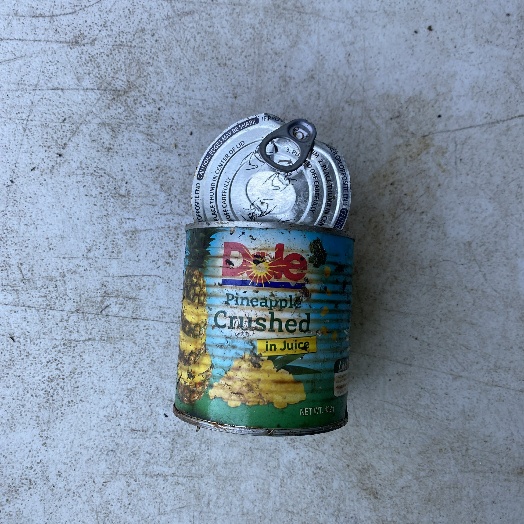
Label: Metal